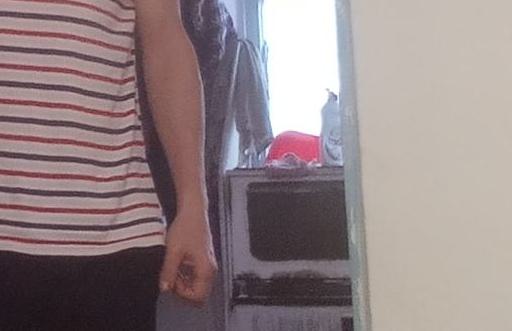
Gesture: no_gesture